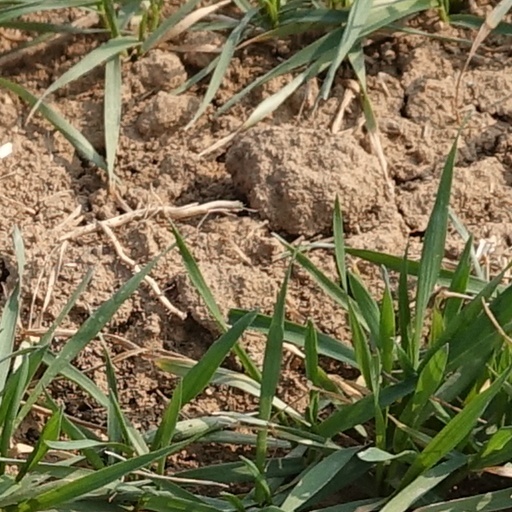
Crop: wheat